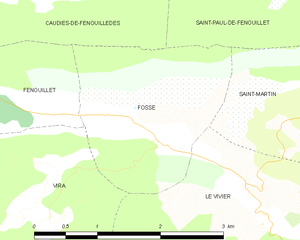
Fosse
Kort over kommunen
Kort over kommunen
Fosse er en by og kommune i departementet Pyrénées-Orientales i Sydfrankrig.